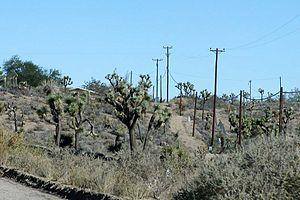
Le désert des Mojaves, de Mojave, ou simplement désert Mojave, est une grande étendue désertique d'environ 40 000 km². Il est situé dans l'Ouest des États-Unis, dans le Sud de la Californie essentiellement, mais il déborde sur les États voisins du Nevada et de l'Arizona. Ce désert appartient au même ensemble géologique que le Grand Bassin ou que le désert de Sonora, et son nom est emprunté à un peuple amérindien, les Mohaves. C'est un désert d'abri, bordé par les montagnes Tehachapi, San Gabriel et San Bernadino.
La géographie des États-Unis consiste en l'étude du territoire des États-Unis, pays d'Amérique du Nord s'étendant de l'océan Pacifique à l'ouest à l'océan Atlantique à l'est sur une superficie de 9 600 000 km², ce qui en fait le quatrième pays le plus vaste sur Terre. Il est bordé au nord par le Canada et au sud par le Mexique.